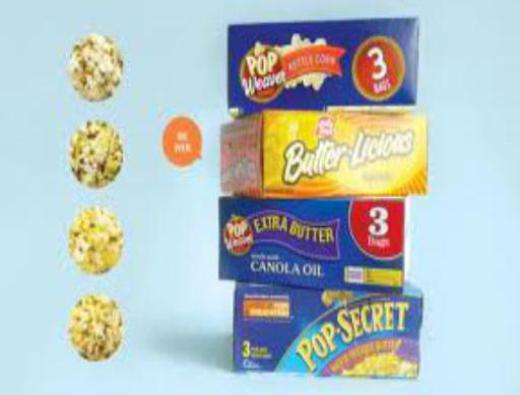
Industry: Food